Rovno amber

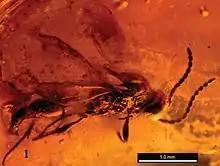
Extinct wasp "Disogmus rasnitsyni"

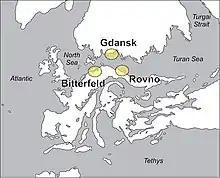

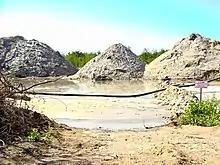
Amber mine in Klesiv

Rovno amber, occasionally called Ukrainian amber, is amber found in the Rivne Oblast and surrounding regions of Ukraine and Belarus. The amber is dated between Late Eocene and Early Oligocene, and suggested to be contemporaneous to Baltic amber (Prussian Formation). Major exploration and mining of the amber did not start until the 1990s.